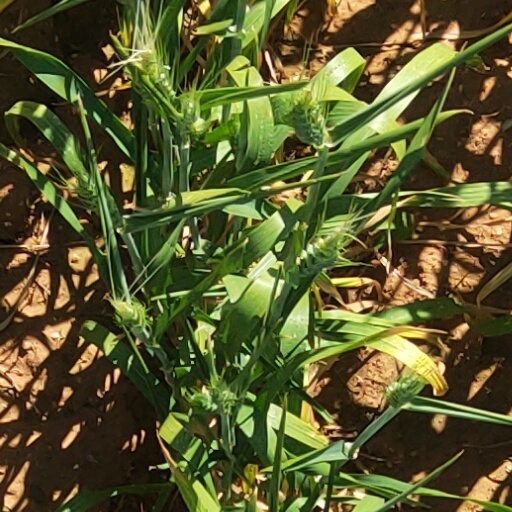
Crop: wheat